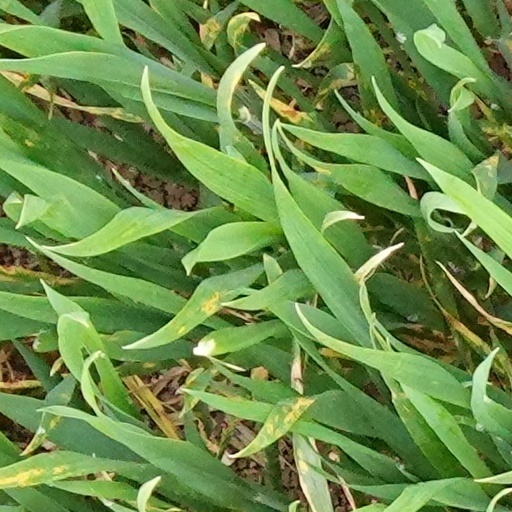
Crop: wheat